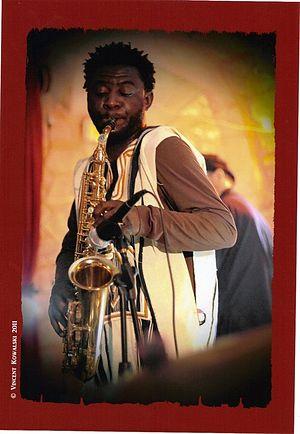
le saxophoniste Isaac Kemo. Paris
La musique ivoirienne comporte plusieurs courants. Les précurseurs, les moins traditionalistes et les courants modernes. Elle intègre également de nombreuses danses et folklores propres à chacun des groupes ethniques, voire tribus ethniques.